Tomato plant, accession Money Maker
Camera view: vertical (180 deg); turntable rotation: 210 degrees
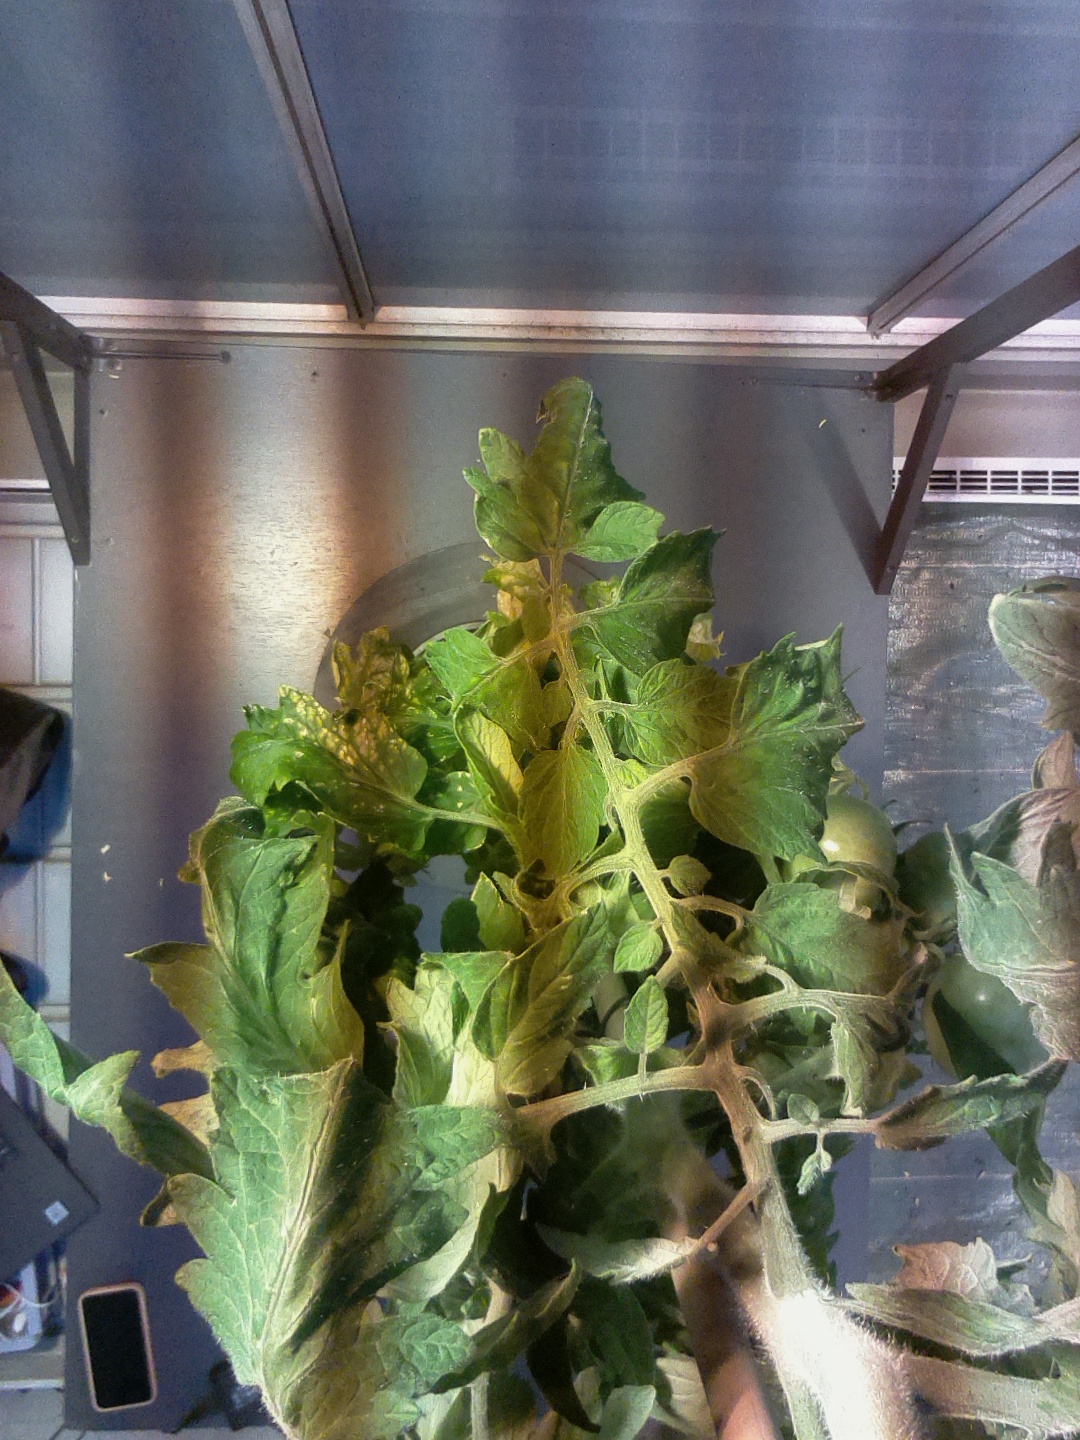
BBCH growth stage 75: 50%-60% of final fruit size